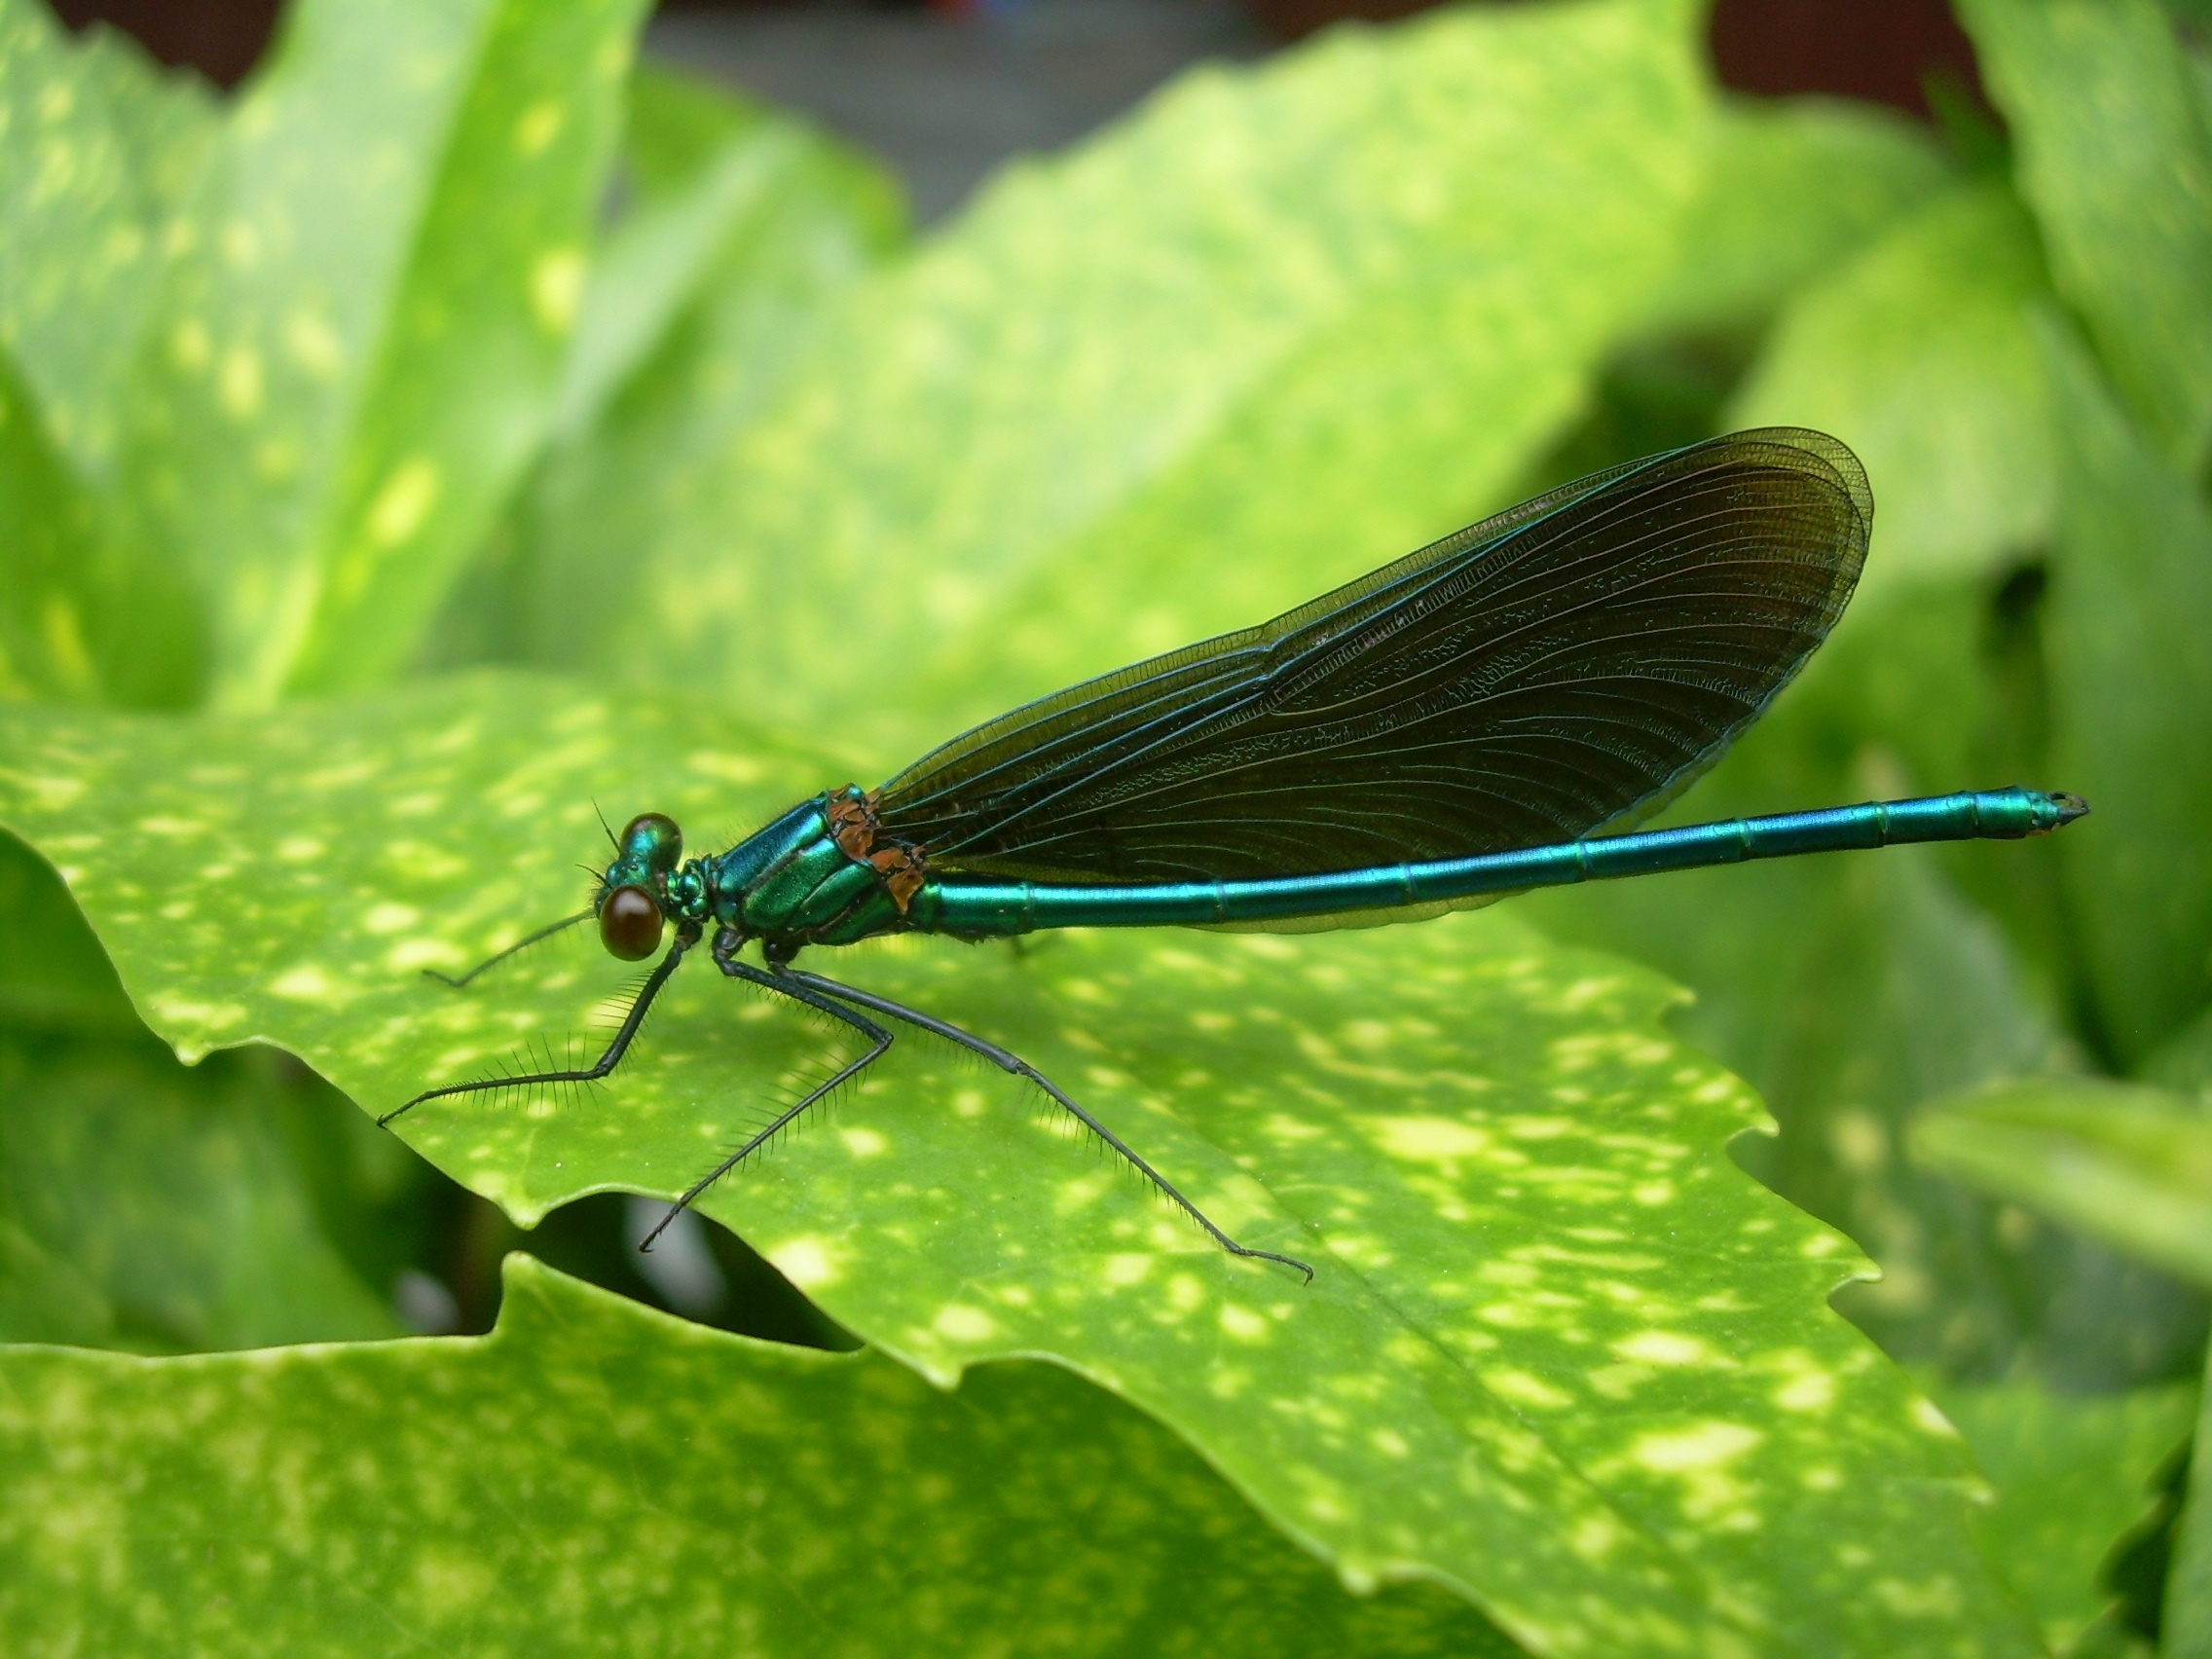
nature, wing, leaf, flower, summer, green, insect, botany, fauna, invertebrate, close up, sheet, dragonfly, damselfly, leafhopper, macro photography, arthropod, plant stem, dragonflies and damseflies, net winged insects